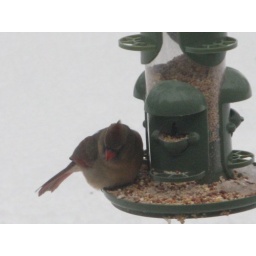
You can see that the female cardinals have a little bit of red in their feathers